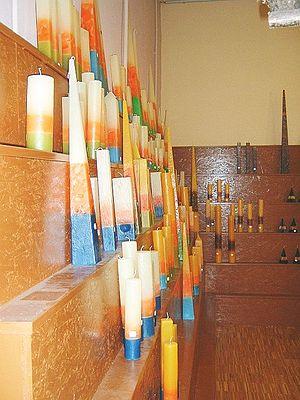
Bougies faites à la main. Italiano: candele fatte a mano
La bougie est un objet servant en général à éclairer, composé d'un corps gras et d’une mèche enflammée.